Sky position (RA, Dec in degrees): 123.682, 22.821
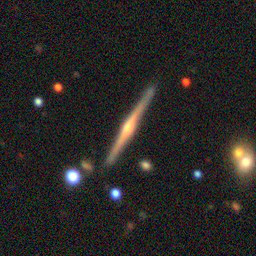
Galaxy morphology: Edge-on Galaxies with Bulge